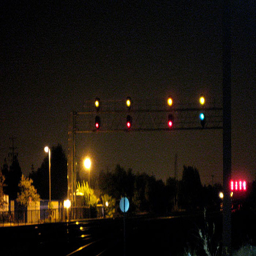
Traffic lights hang above train tracks at night
night time at a railroad crossing, yellow, red and green lights shown above
The  colorful lights are illuminating the darkened street.
 A row of traffic lights above a street at night.
A series of traffic lights is on the poles over the road.